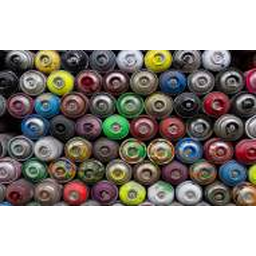
Label: metal